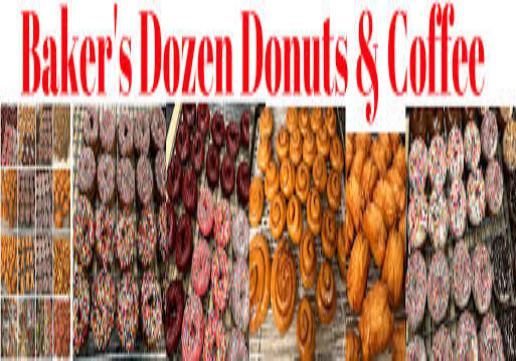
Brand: Baker's Dozen Donuts
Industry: Food